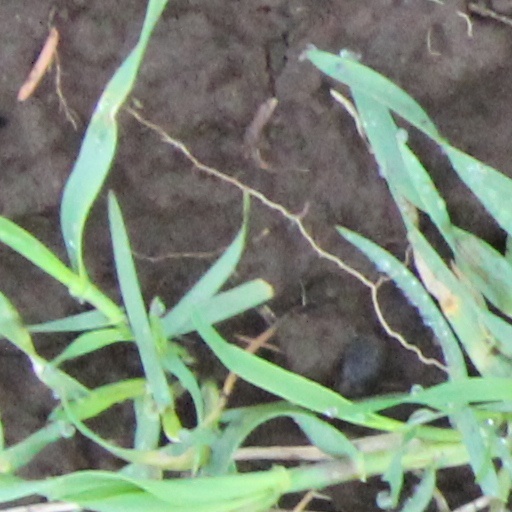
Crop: wheat